Taxation as theft

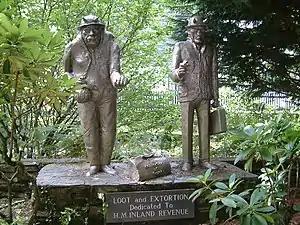
"Loot and Extortion". Statues at Trago Mills (near Liskeard, Cornwall), dedicated to the UK Inland Revenue service

The position that taxation is theft, and therefore immoral, is found in a number of political philosophies. Its popularization marks a significant departure from conservatism and classical liberalism, and has been considered radical by many as a result. The position is often held by anarcho-capitalists, objectivists, most minarchists, right-wing libertarians, and voluntaryists, as well as left-anarchists, libertarian socialists and some anarcho-communists.